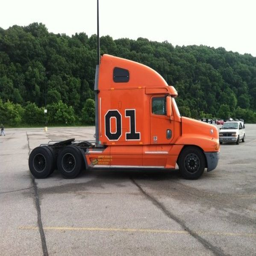
vehicles made into tv character